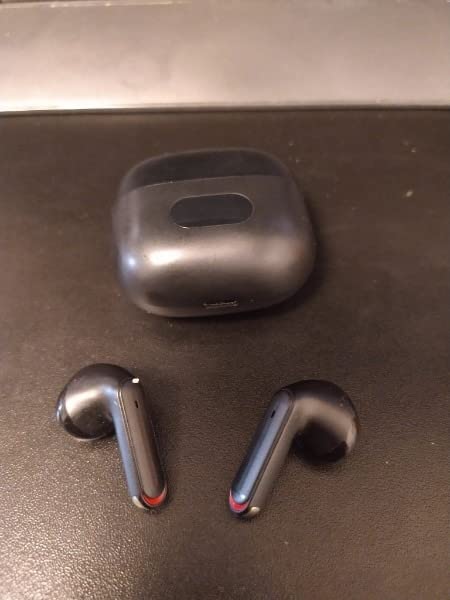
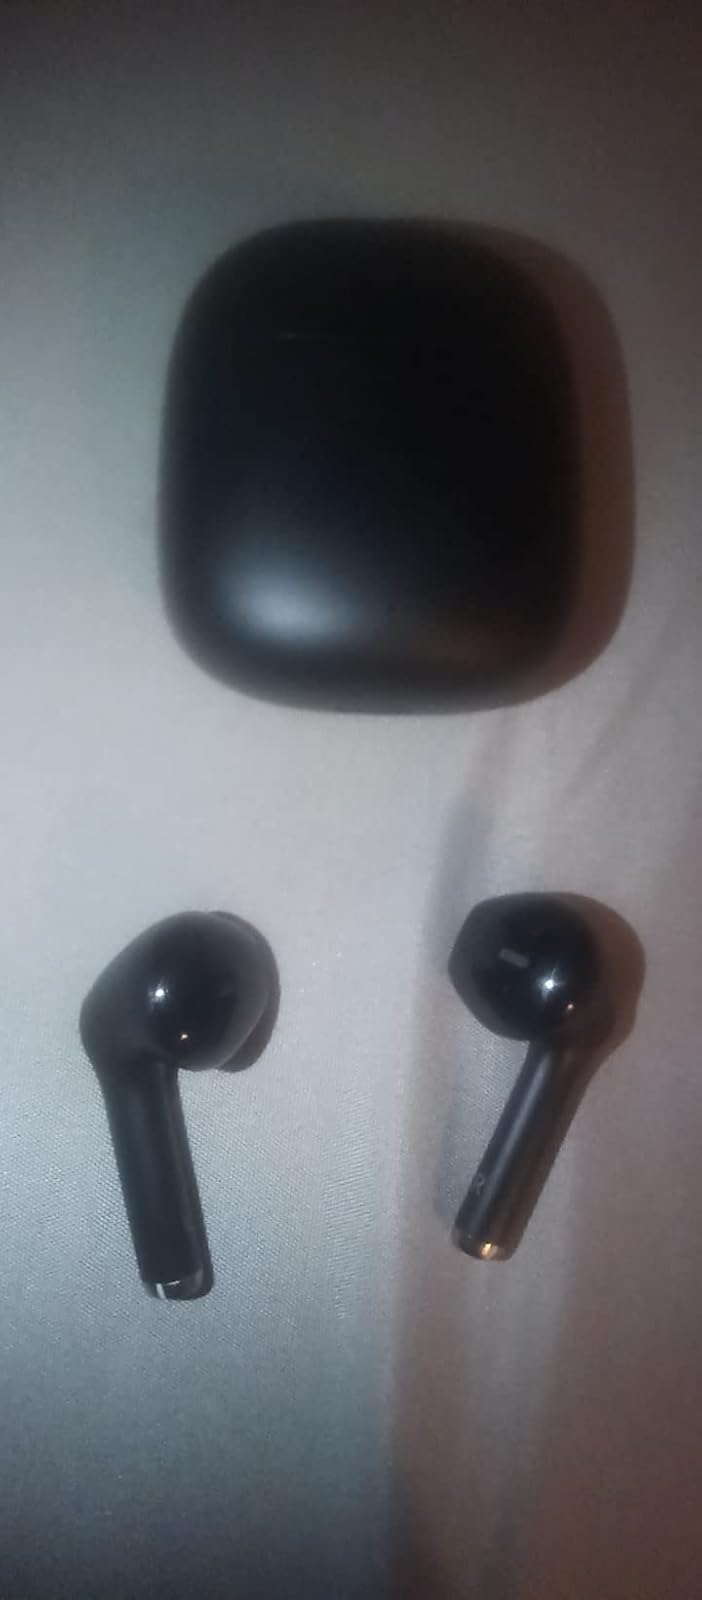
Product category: earbuds
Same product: no